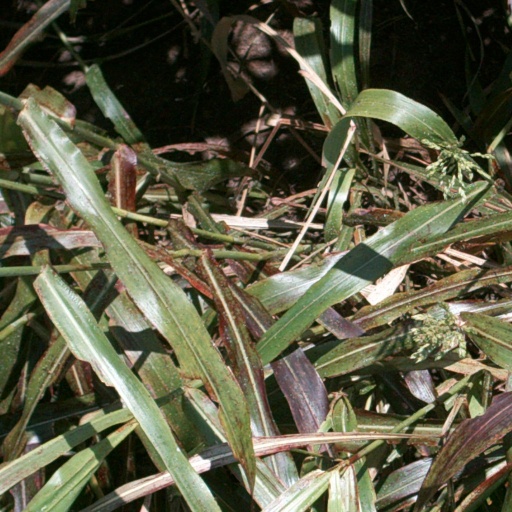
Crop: sorghum